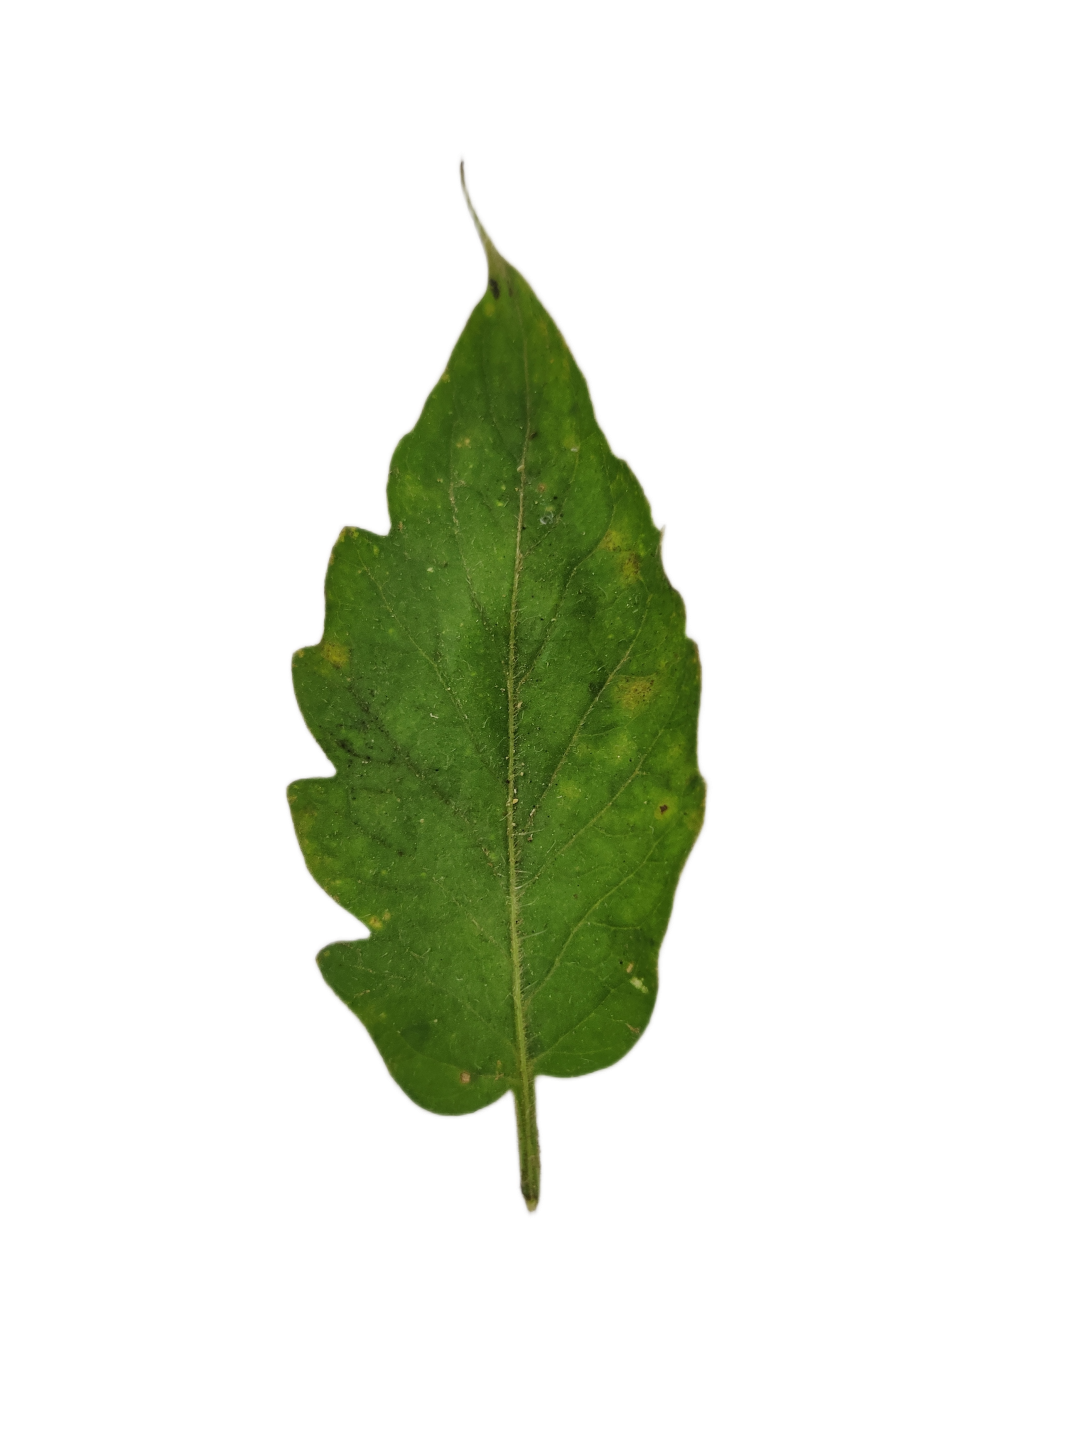
Crop: Tomato
Label: Downy_Mildew